Main battle tank

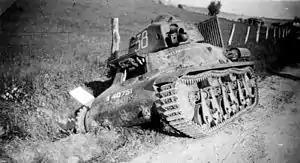
Abandoned French Hotchkiss H-39 light cavalry tank, Battle of France, 1940

After years of isolated and divergent development, the various interwar tank concepts were finally tested with the start of World War II. In the chaos of blitzkrieg, tanks designed for a single role often found themselves forced into battlefield situations they were ill-suited for. During the war, limited-role tank designs tended to be replaced by more general-purpose designs, enabled by improving tank technology. Tank classes became mostly based on weight (and the corresponding transport and logistical needs). This led to new definitions of heavy and light tank classes, with medium tanks covering the balance of those between. The German Panzer IV tank, designed before the war as a "heavy" tank for assaulting fixed positions, was redesigned during the war with armour and gun upgrades to allow it to take on anti-tank roles as well, and was reclassified as a medium tank.